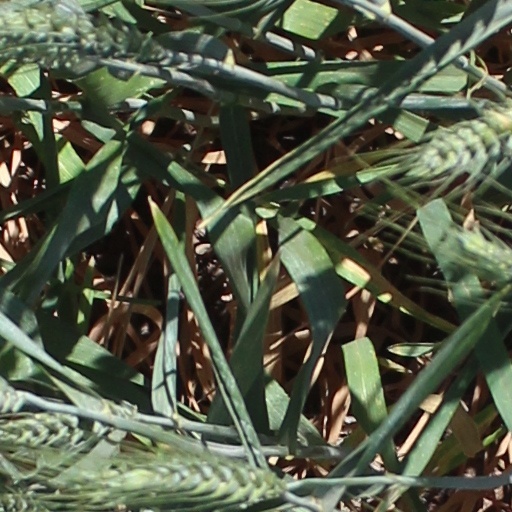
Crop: wheat